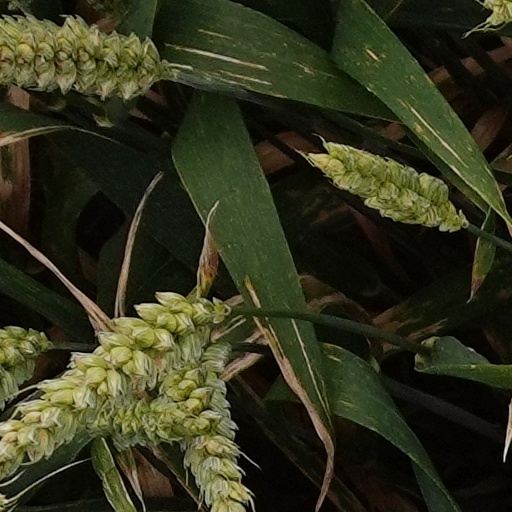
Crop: wheat